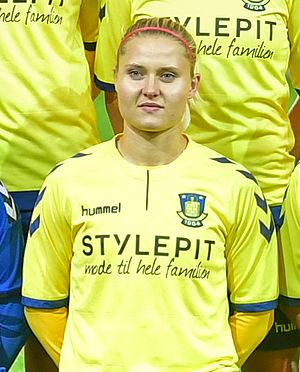
Mie Leth Jans
Mie Leth Jans er en dansk fodboldspiller, forsvarsspiller, der spiller for FC Rosengaard i Damallsvenskan i Sverige. Hun har været en del af Danmarks kvindefodboldlandshold siden 2013.